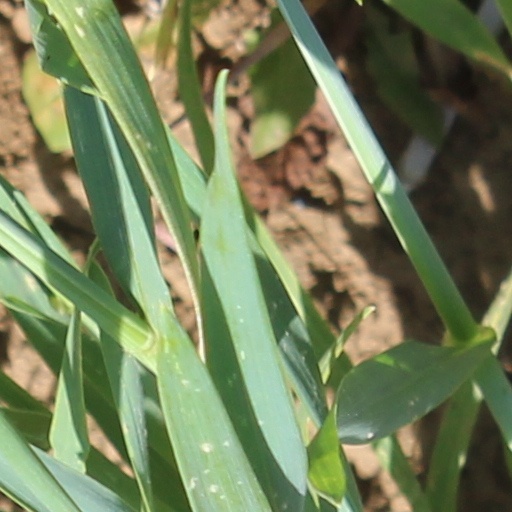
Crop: wheat